Oxford Saints

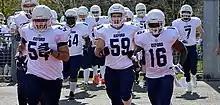
Oxford Saints in 2017

In 2009, Len Scott and former London Olympian Matt Coppinger boosted the offensive coaching staff with defensive back Nick Wykes returning as player-coach after a three-year hiatus. Former Saint and PA Knight Steve Belcher returned at wide receiver and kicker, providing the highlight of the season when he landed a record 57-yard field goal as time expired to defeat Birmingham Bulls in week 7.